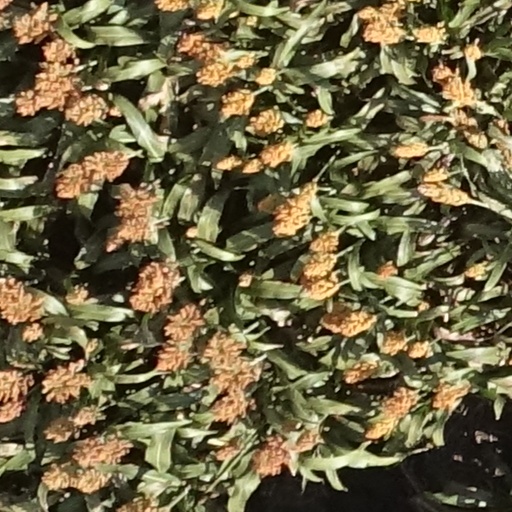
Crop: sorghum